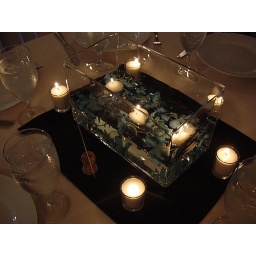
Dyed blue orchids in rectangle vases with floating candles and votives.